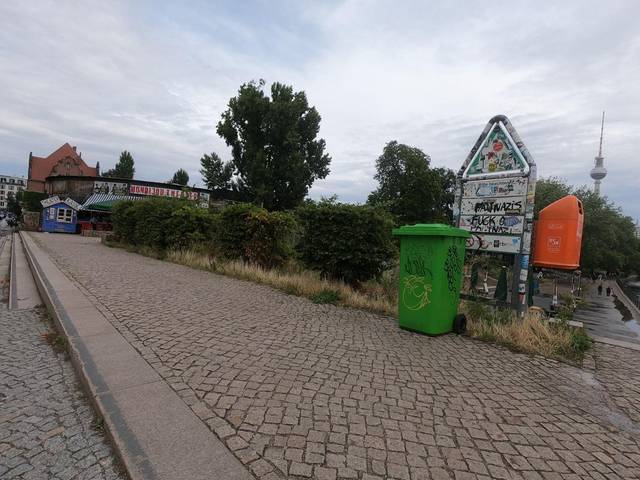
Region: Germany
Coordinates: 52.523, 13.394